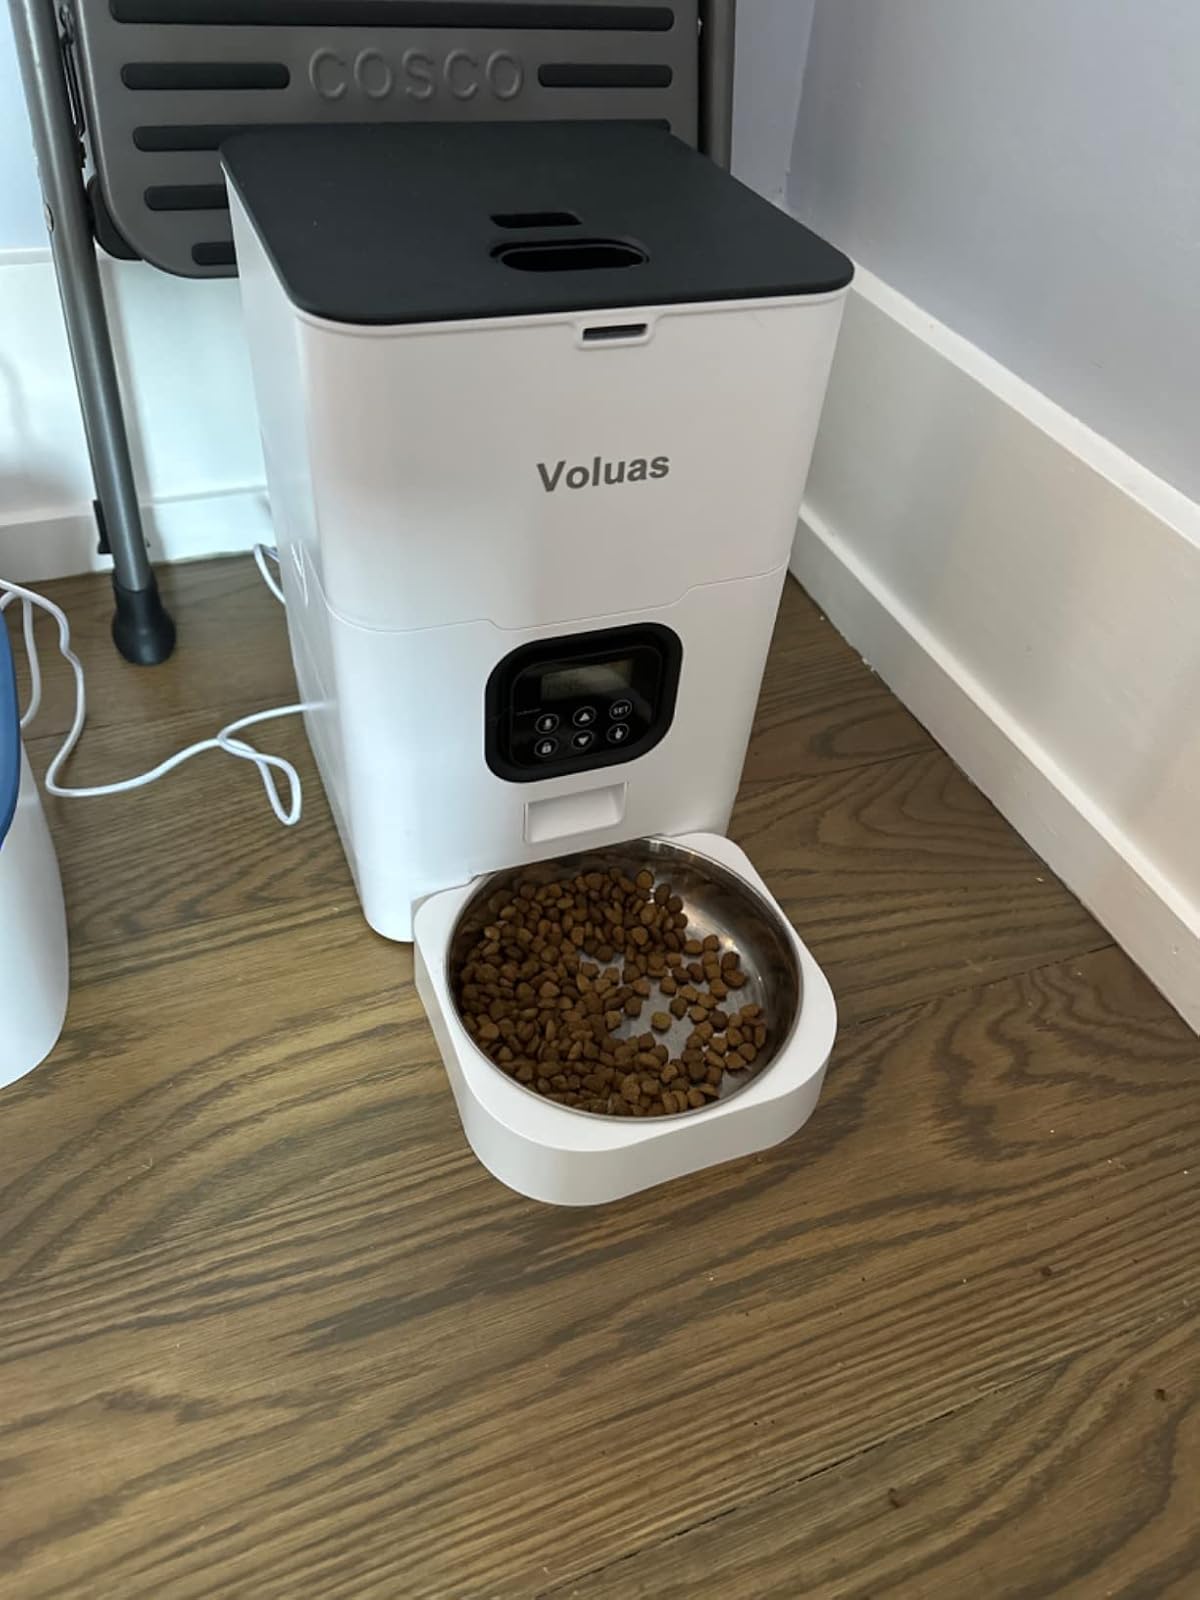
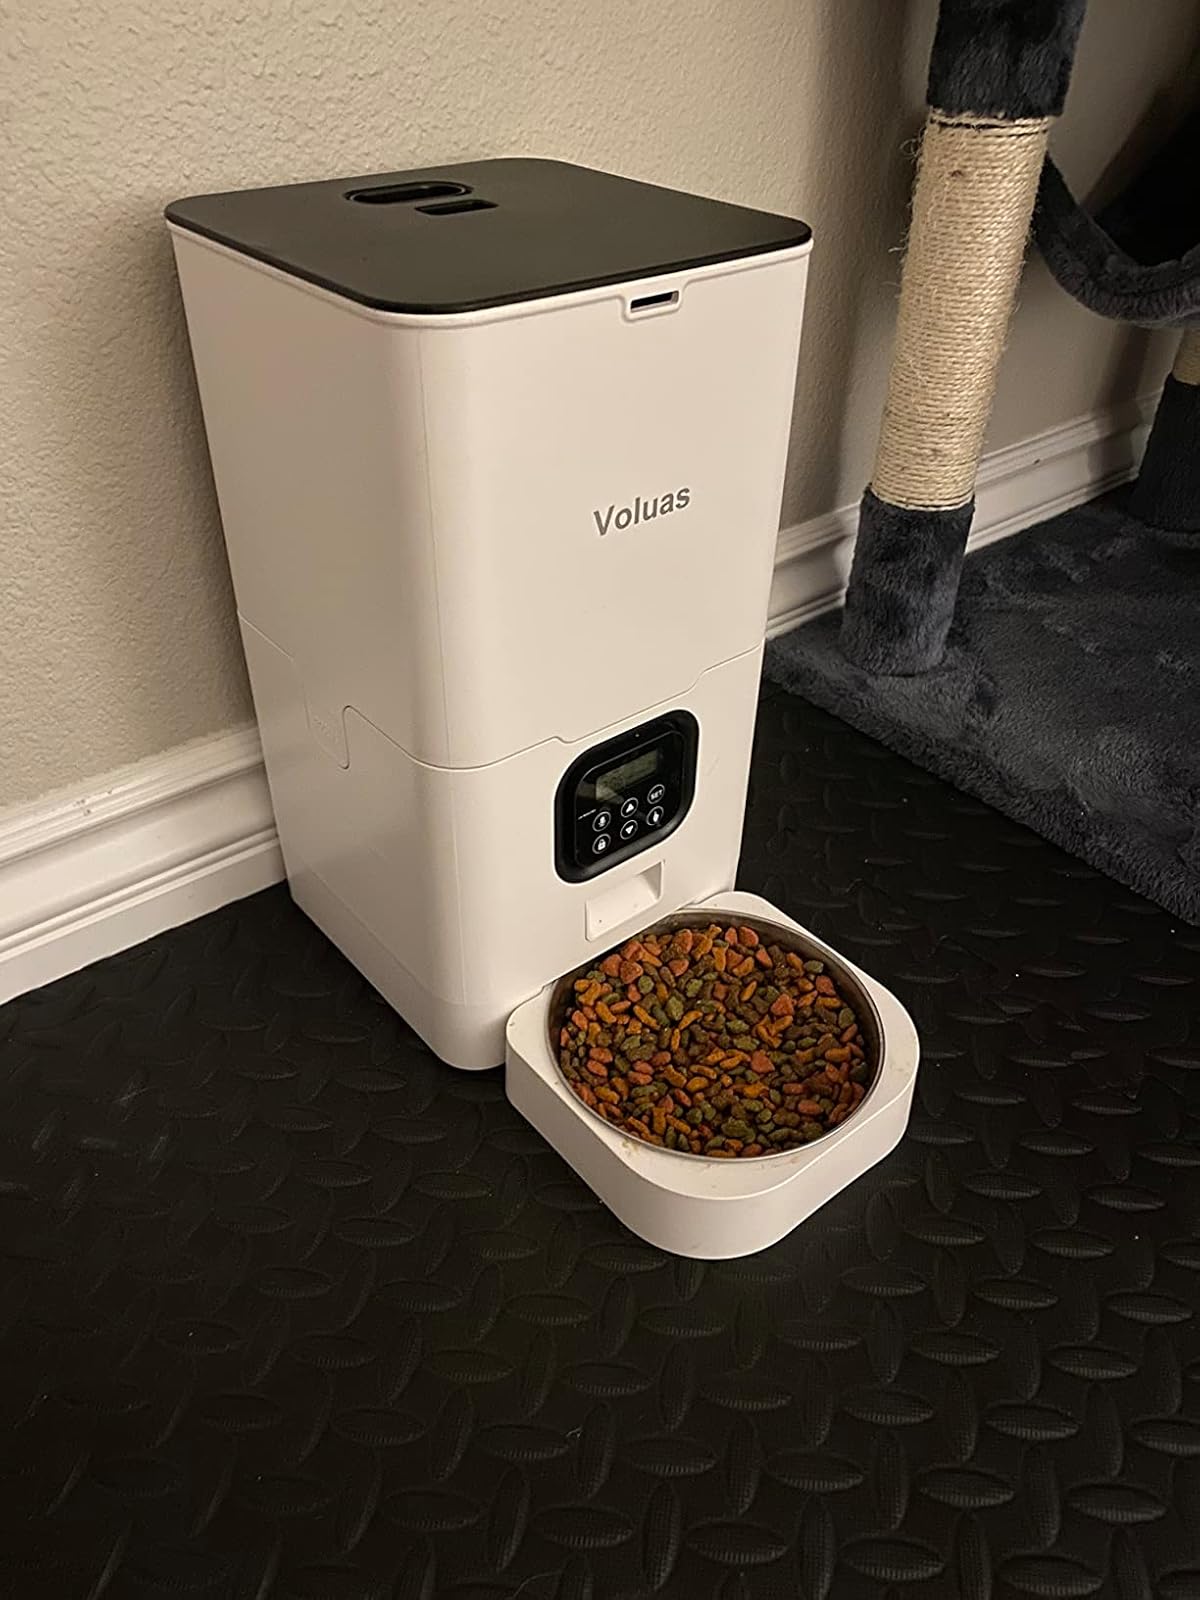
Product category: items_feeder
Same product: yes